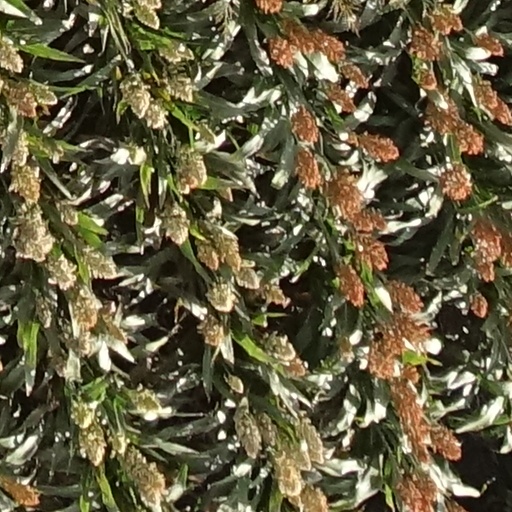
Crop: sorghum